Donald Peter Mojuntin

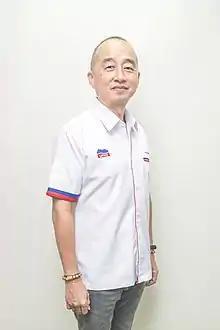

Donald Peter Mojuntin (born 26 January 1965) is a Malaysian politician and lawyer who served as a Senator from December 2018 to December 2021, Member of the Sabah State Legislative Assembly (MLA) for Moyog from March 2008 to May 2013 and Member of Parliament (MP) for Penampang from March 2004 to March 2008. He is a member of the United Progressive Kinabalu Organisation (UPKO), a component party of the Pakatan Harapan (PH) coalition. He has served as the Vice President of PH since August 2021 and Deputy President of UPKO since November 2019. He is also the son of former State Minister of Housing and Local Government of Sabah, Datuk Peter Joinod Mojuntin who died in the Sabah Air GAF Nomad crash on 6 June 1976.